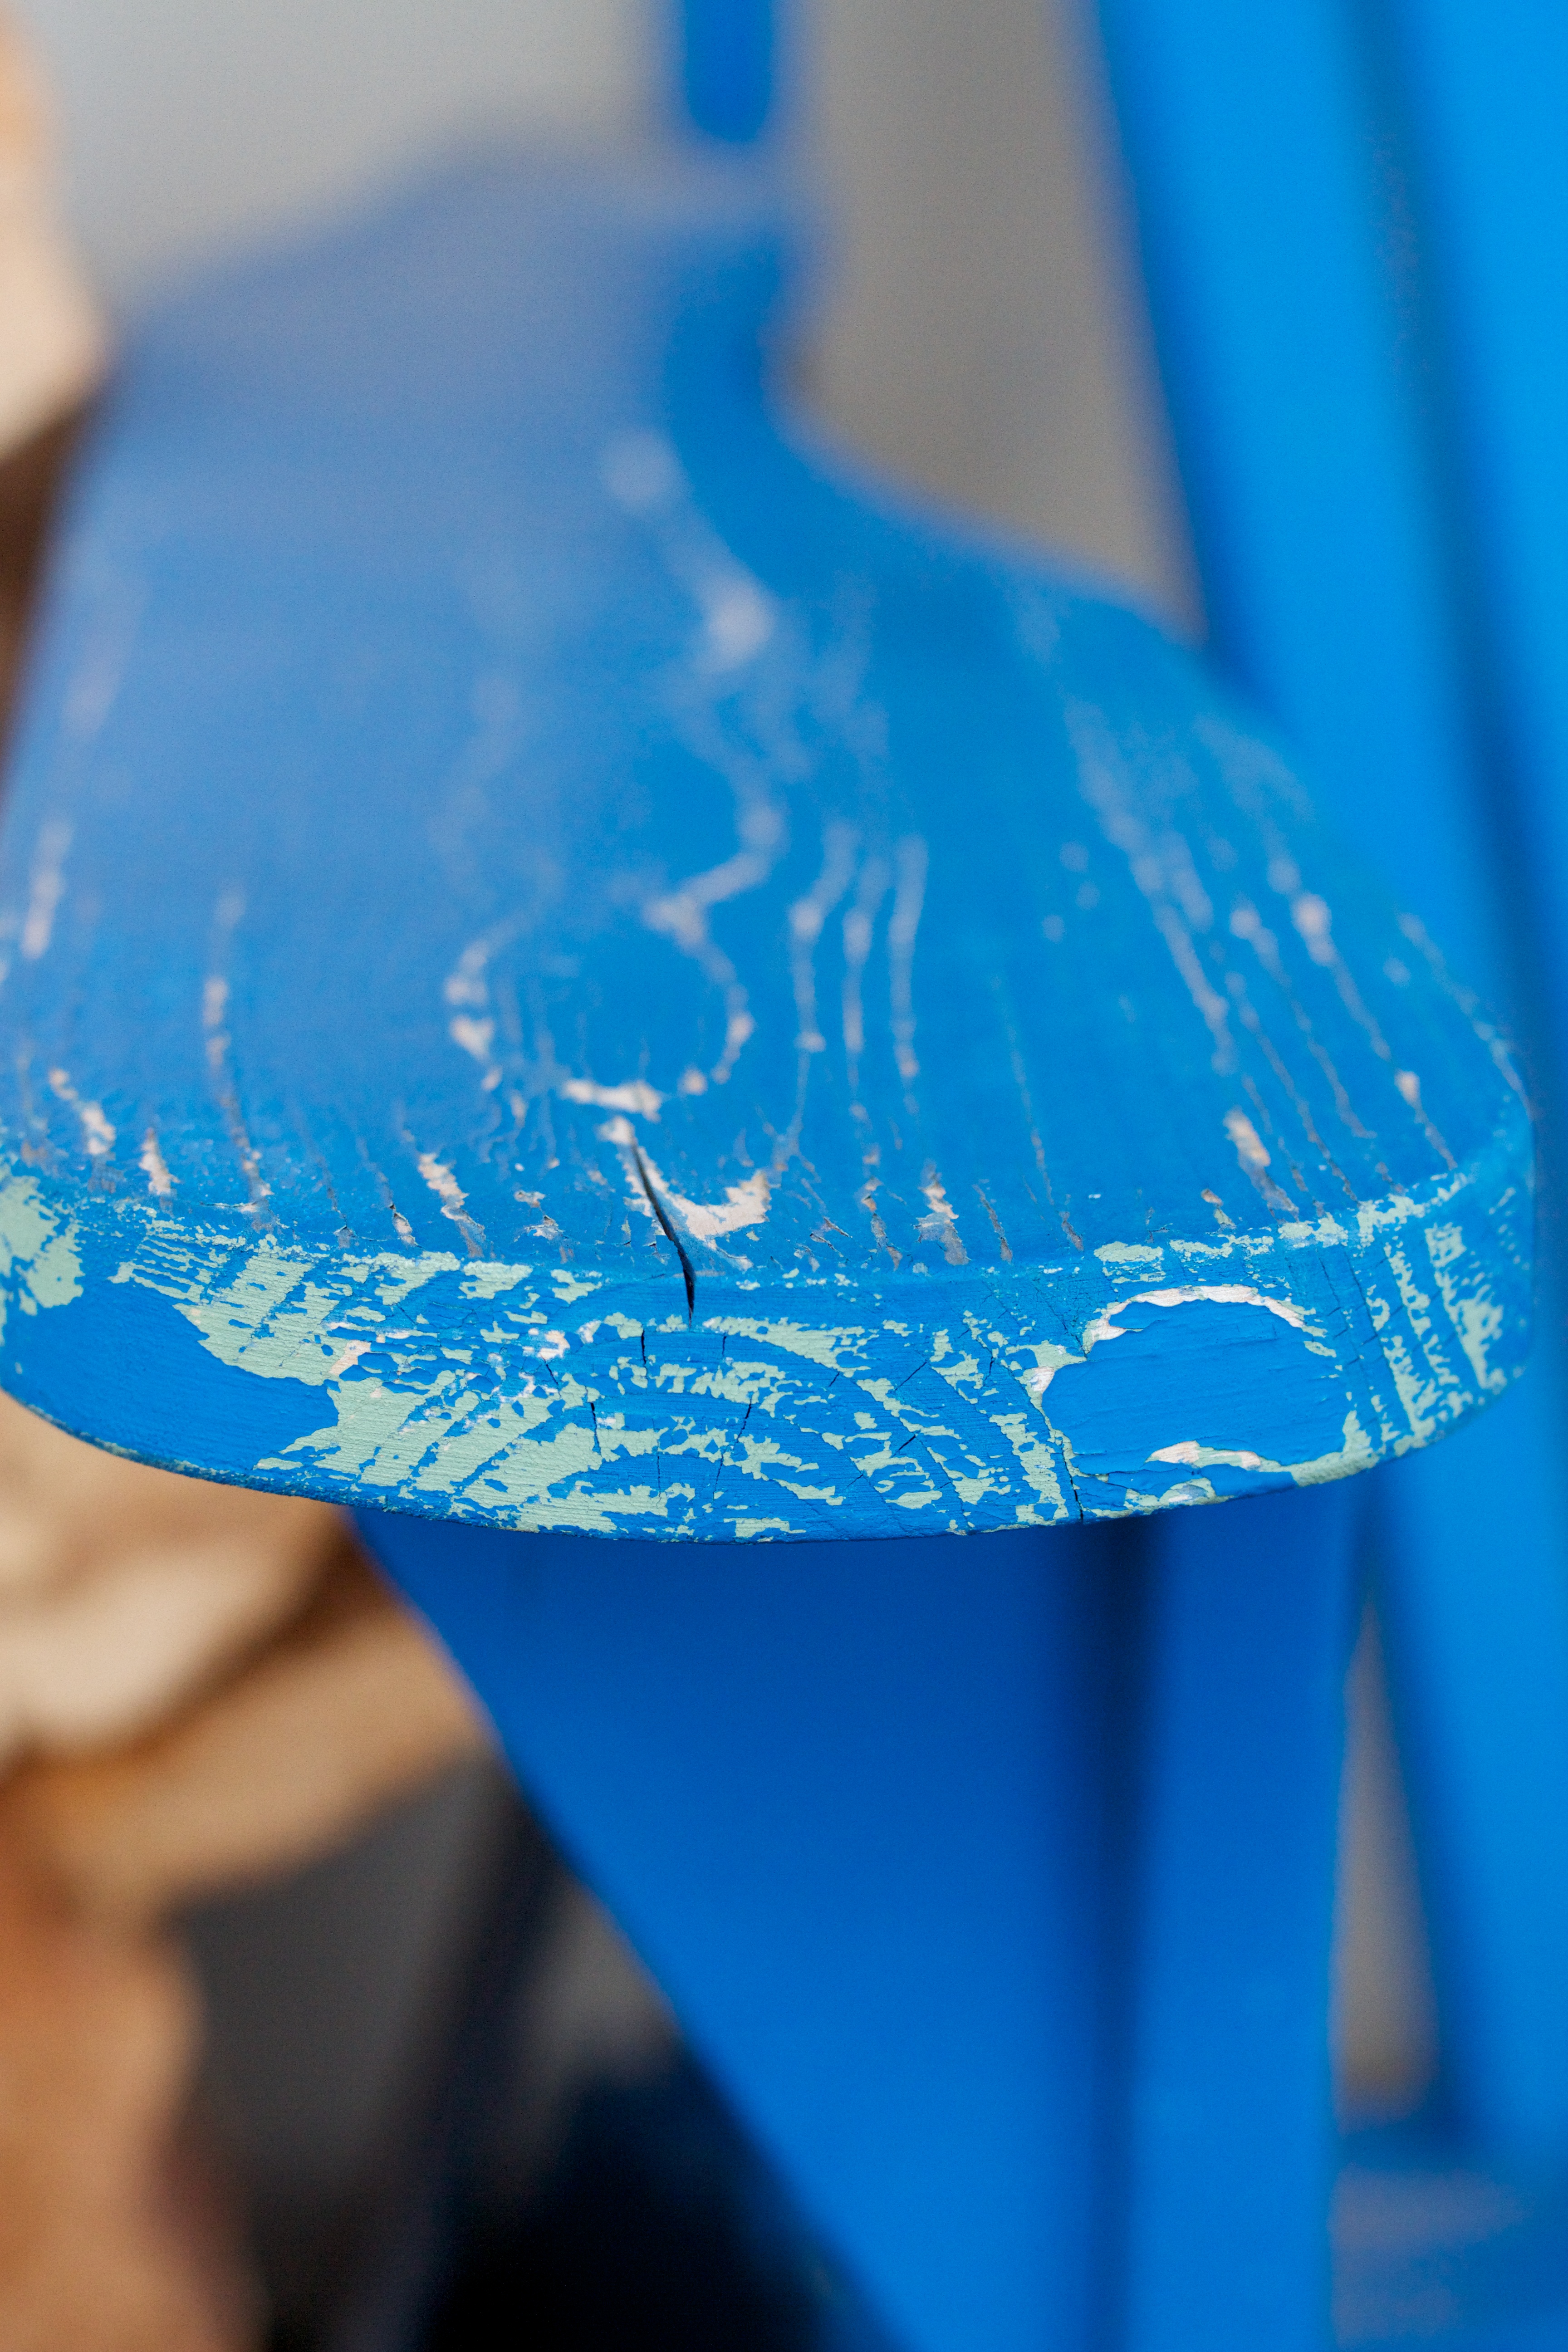
water, photography, flower, spring, color, blue, close up, dress, macro photography